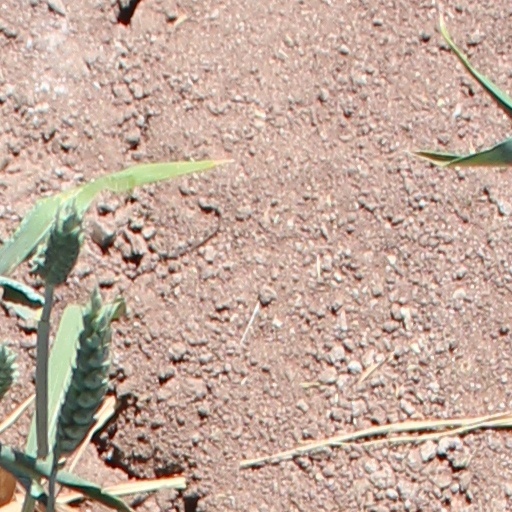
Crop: wheat